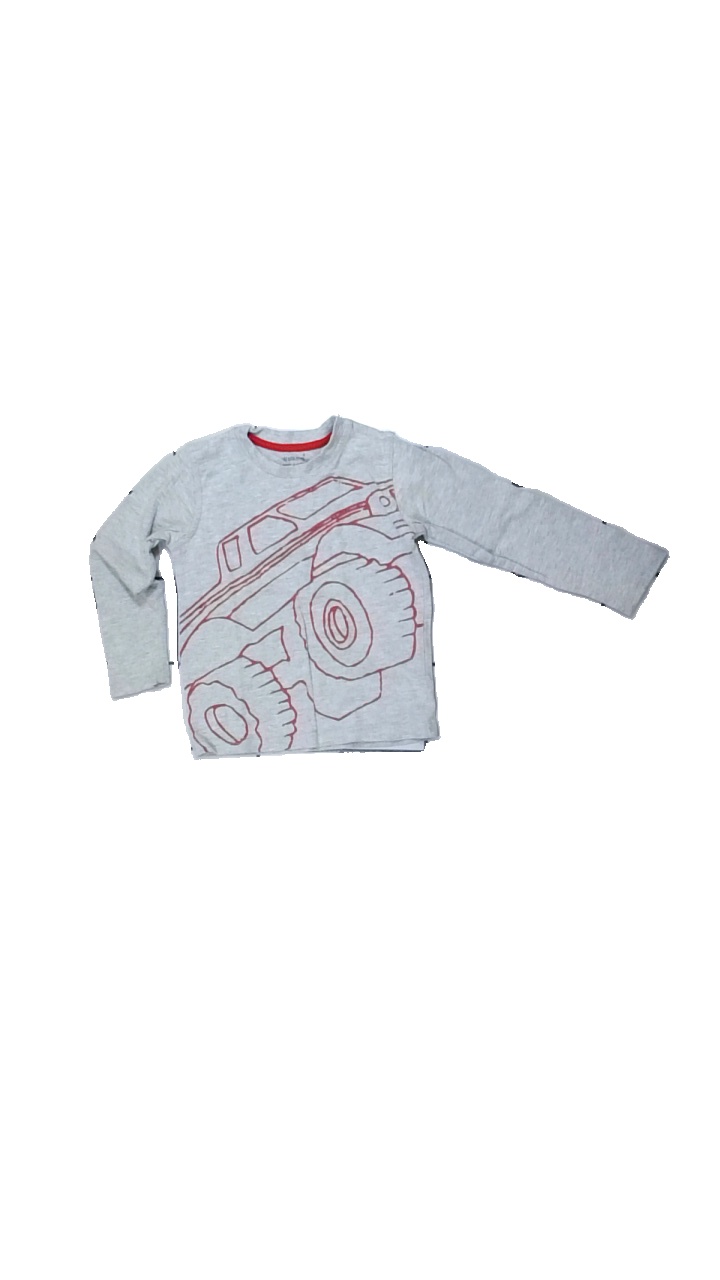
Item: Top (Children)
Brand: Walking
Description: grå långärmad tröja med fordon på, nopprig
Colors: Grey, Red
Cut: Regular
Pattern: Other
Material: ?
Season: All
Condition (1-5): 2
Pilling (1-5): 2
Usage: Export
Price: <50